Michael O'Flanagan

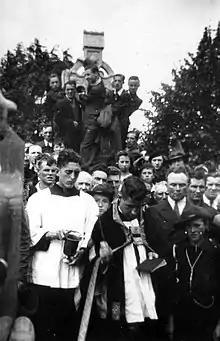
O'Flanagan's funeral, Republican Plot, Glasnevin cemetery, 10 August 1942.

The Sinn Féin Ard Feis took place in the Mansion House on 29 October. With most of the leadership in prison, O'Flanagan chaired the meeting and gave the main address. As expected, when the war ended the first general election since 1910 was called.